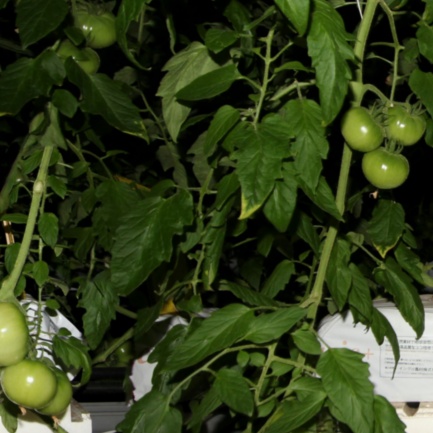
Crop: tomato